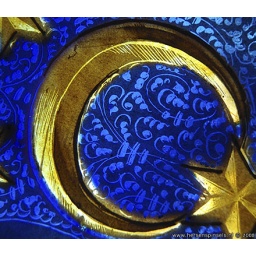
Detail of a stained glass window in an old house in the city of Zug.